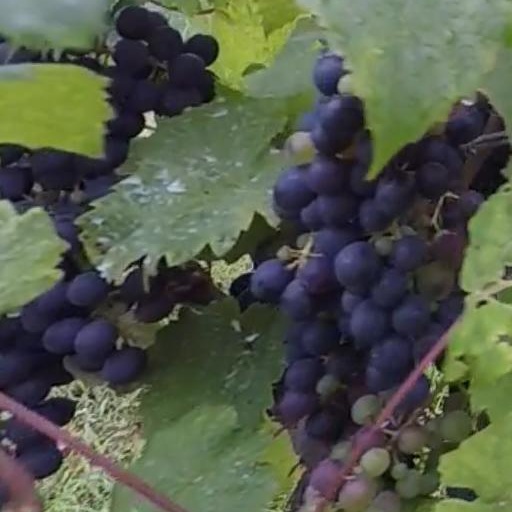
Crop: grape